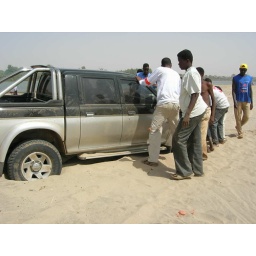
ahmed got the truck stuck in the sand trying to show off.